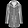
Label: Coat